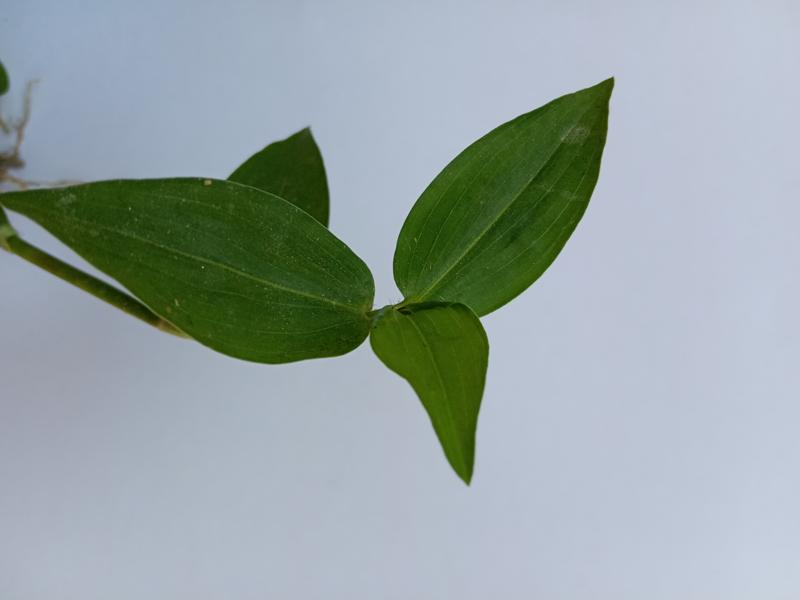
Weed species: Commelina benghalensis